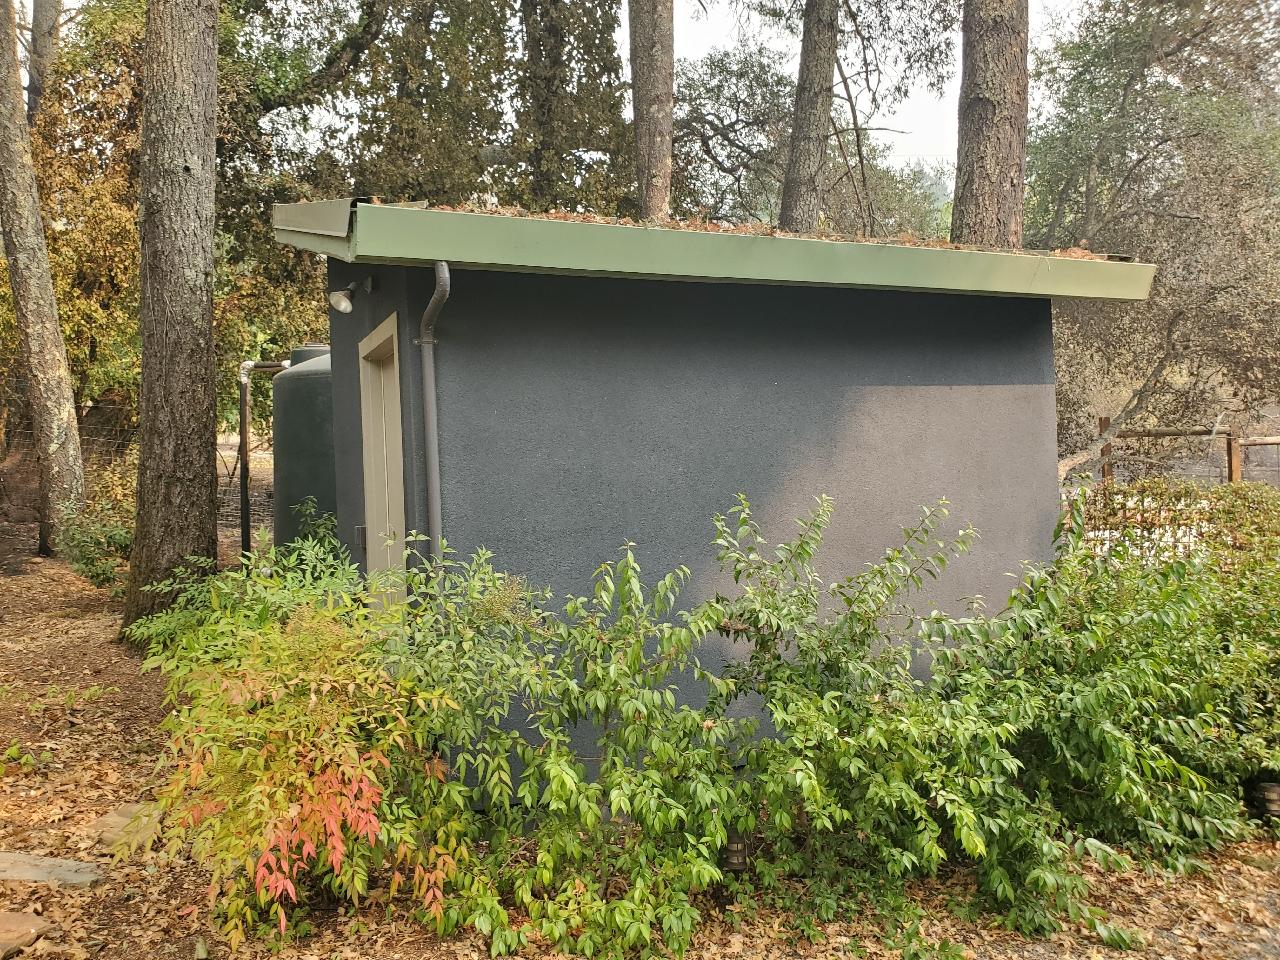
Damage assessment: no_damage